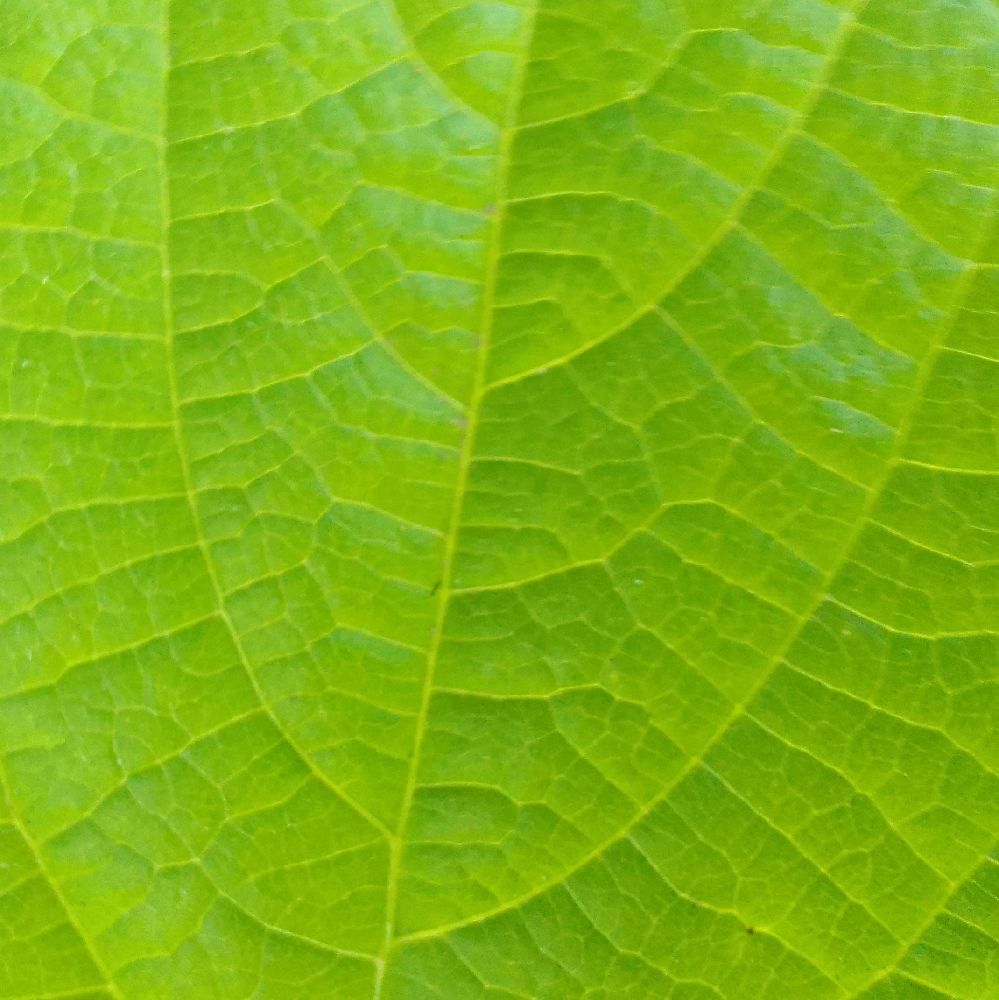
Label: healthy